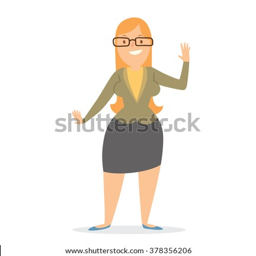
vector cartoon image of a business woman with long orange hair in glasses , in black skirt and light brown jacket , standing and smiling on a white background .